Gala Bingo

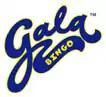
Gala's logo

Gala Bingo is an online bingo and casino offering under the ownership of Entain.